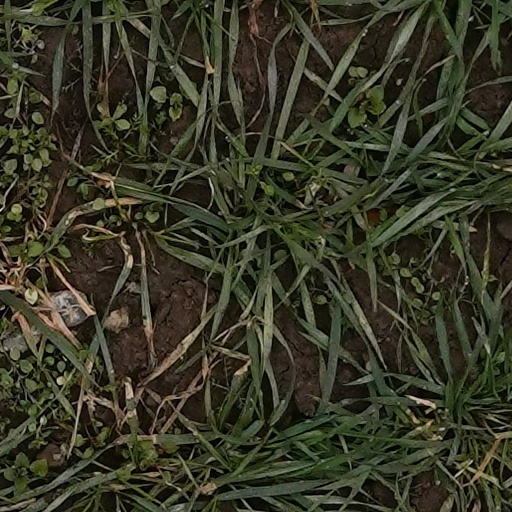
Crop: wheat